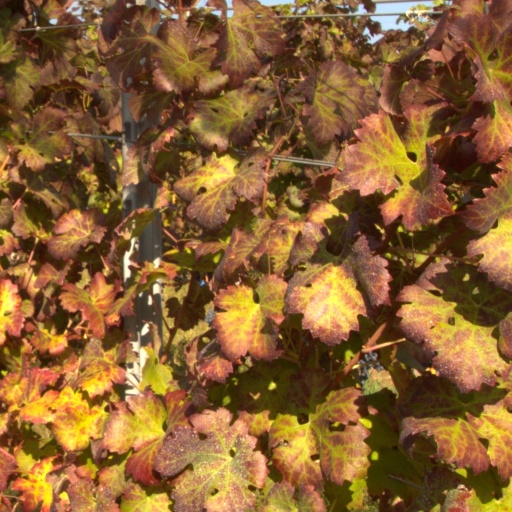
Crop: grape